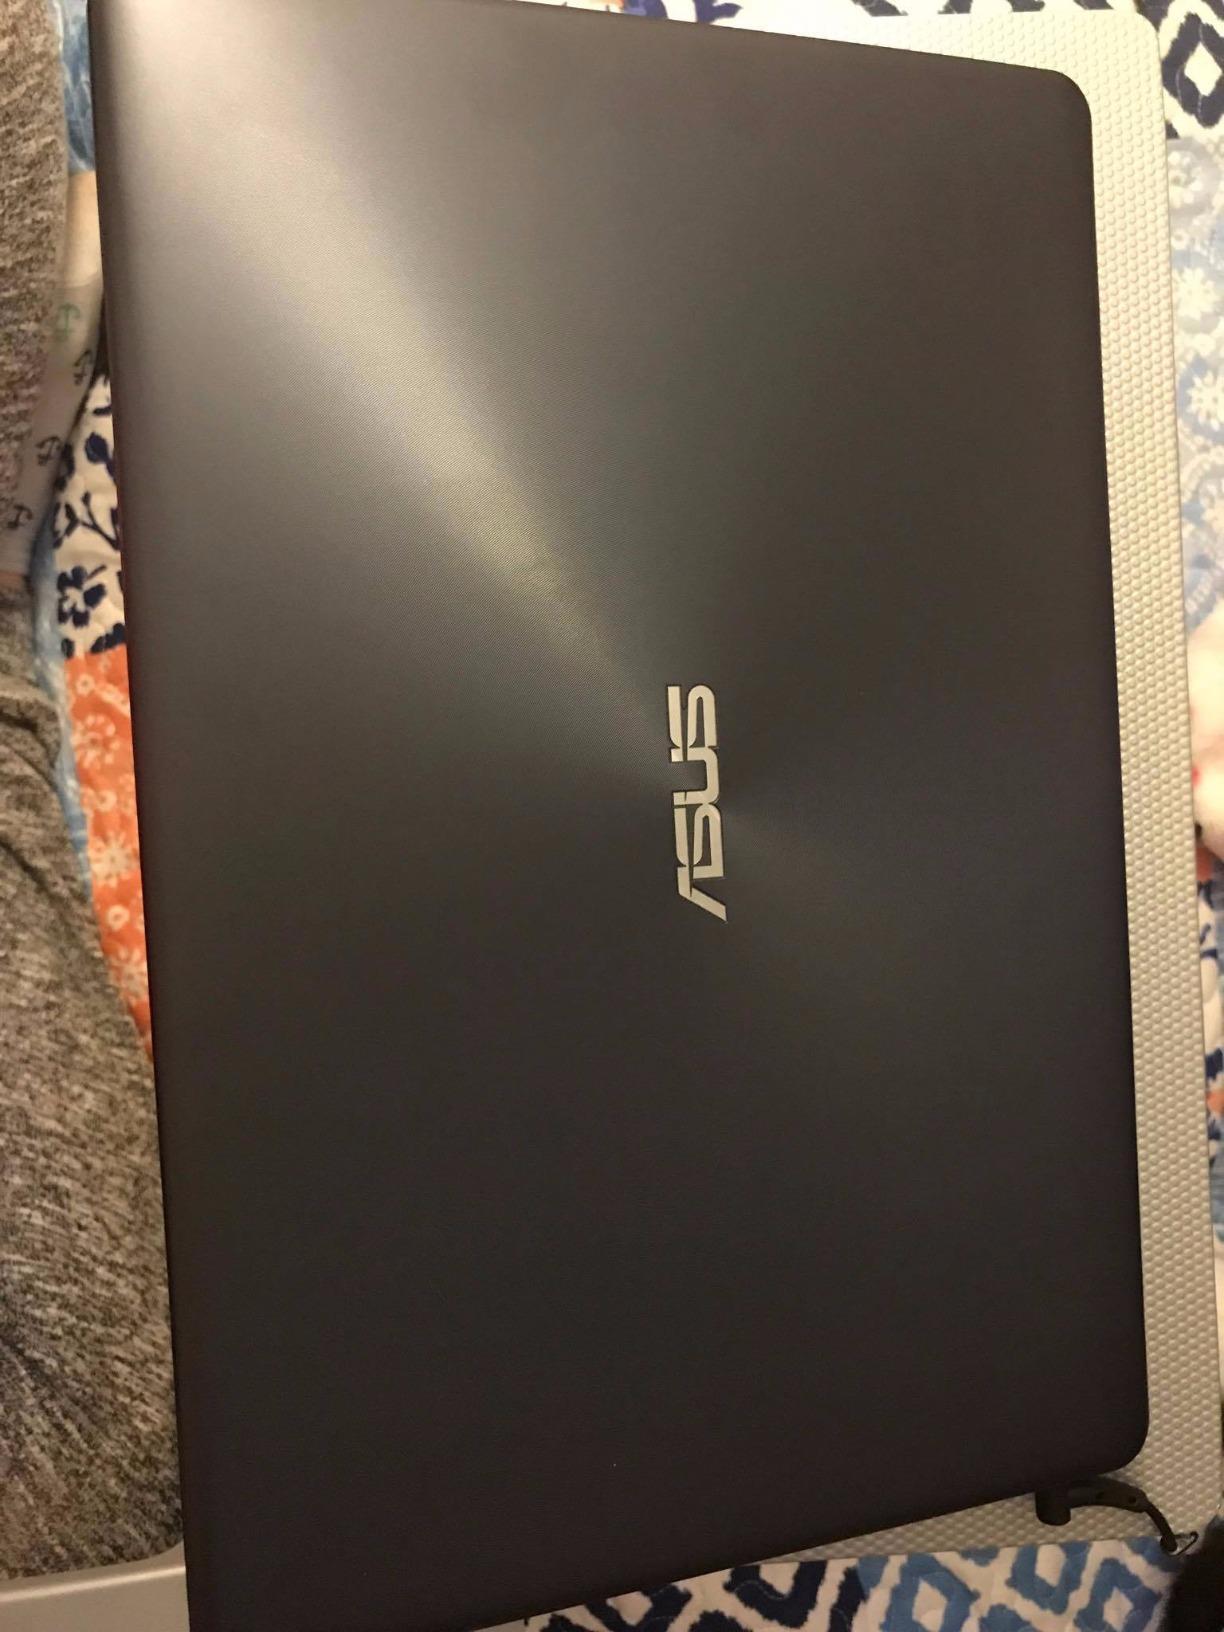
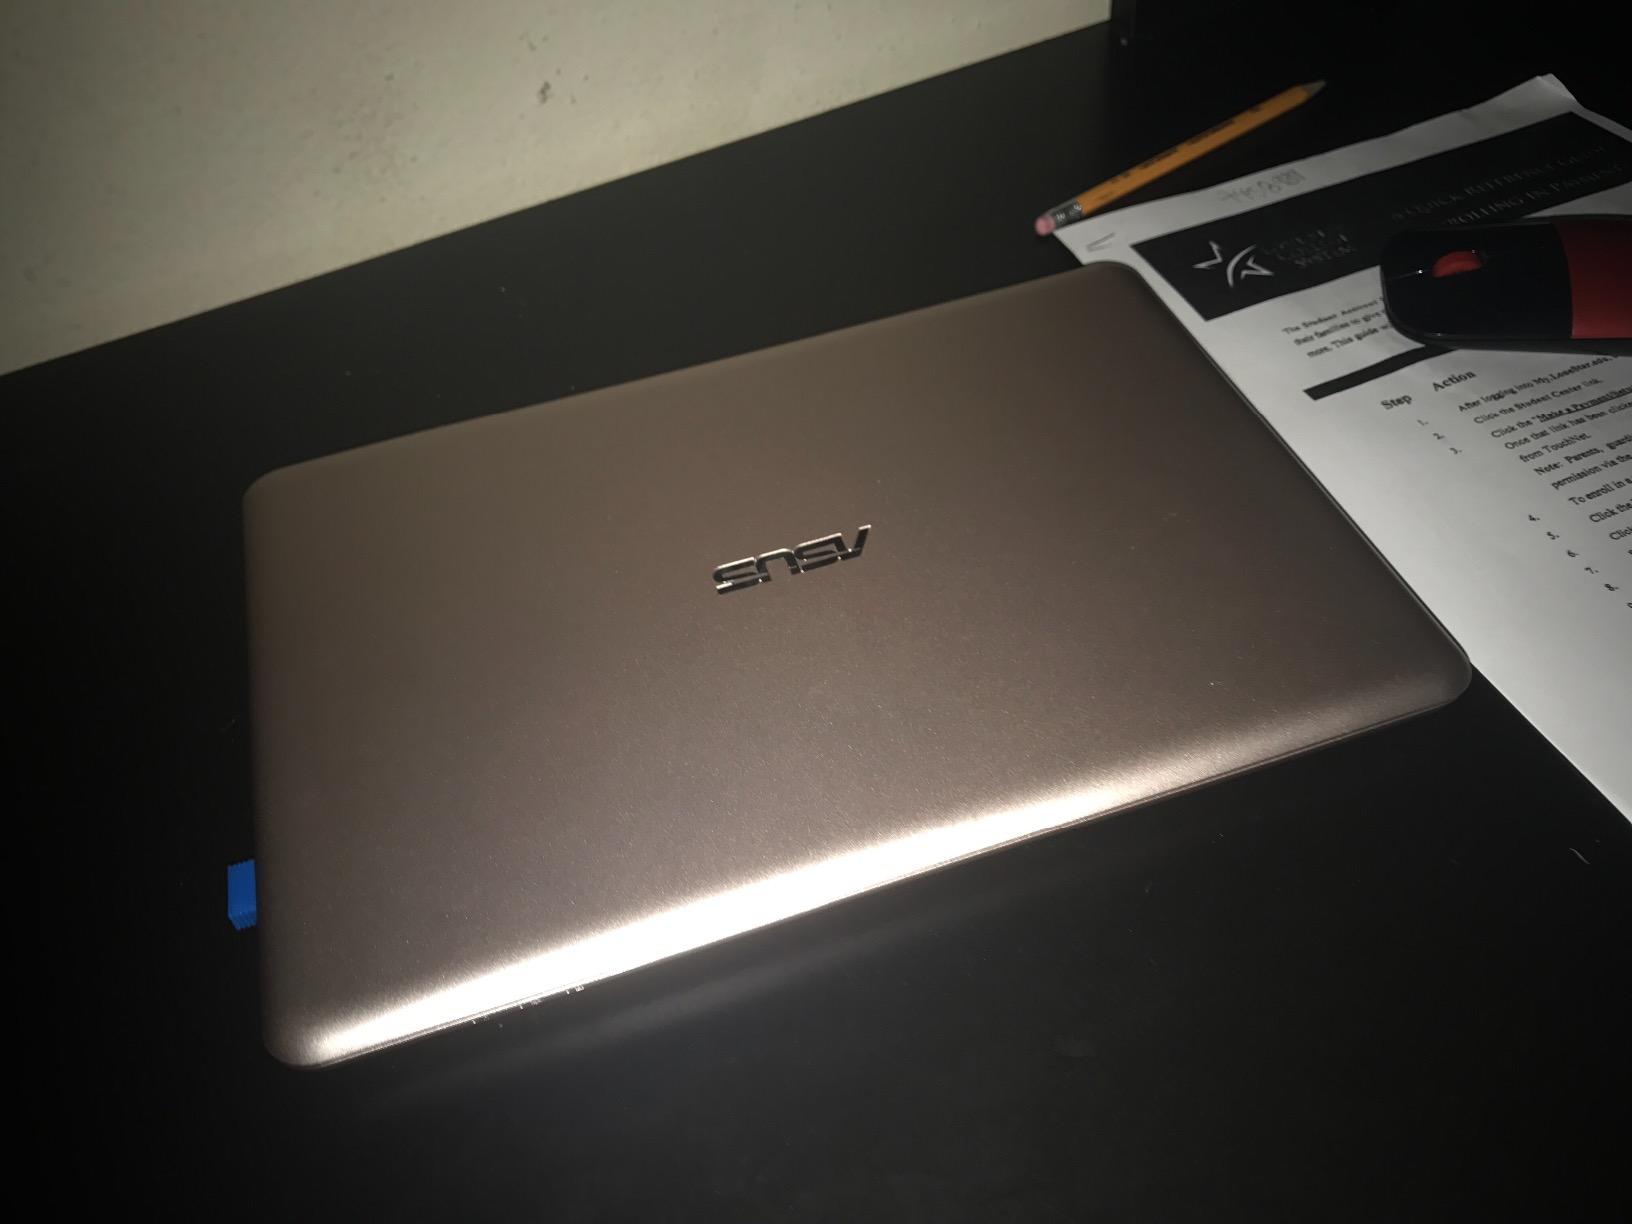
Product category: laptop
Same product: no